Hussein, Crown Prince of Jordan

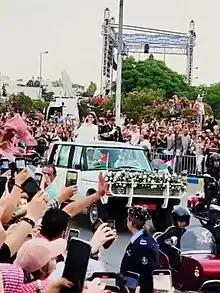
Crown Prince Hussein and Princess Rajwa ride through the streets of Amman following their wedding, 1 June 2023

Unlike the King's role, that of the Crown Prince is mostly ceremonial under the Constitution and the title is not associated with any political post. Hussein performed his first official engagement in June 2010, when he represented his father at the celebrations of the anniversary of the Arab Revolt and the Armed Forces Day.